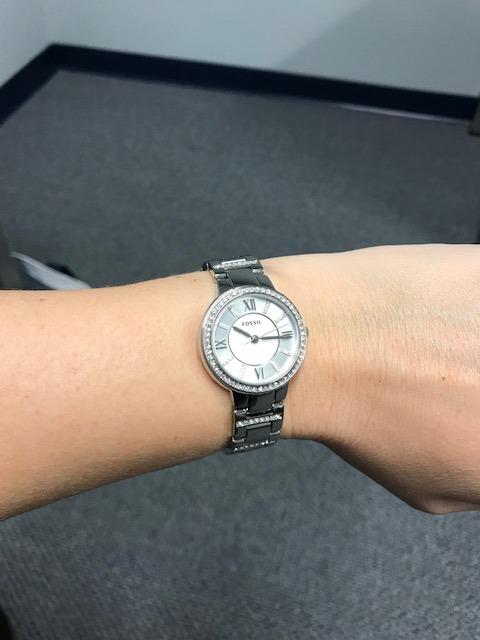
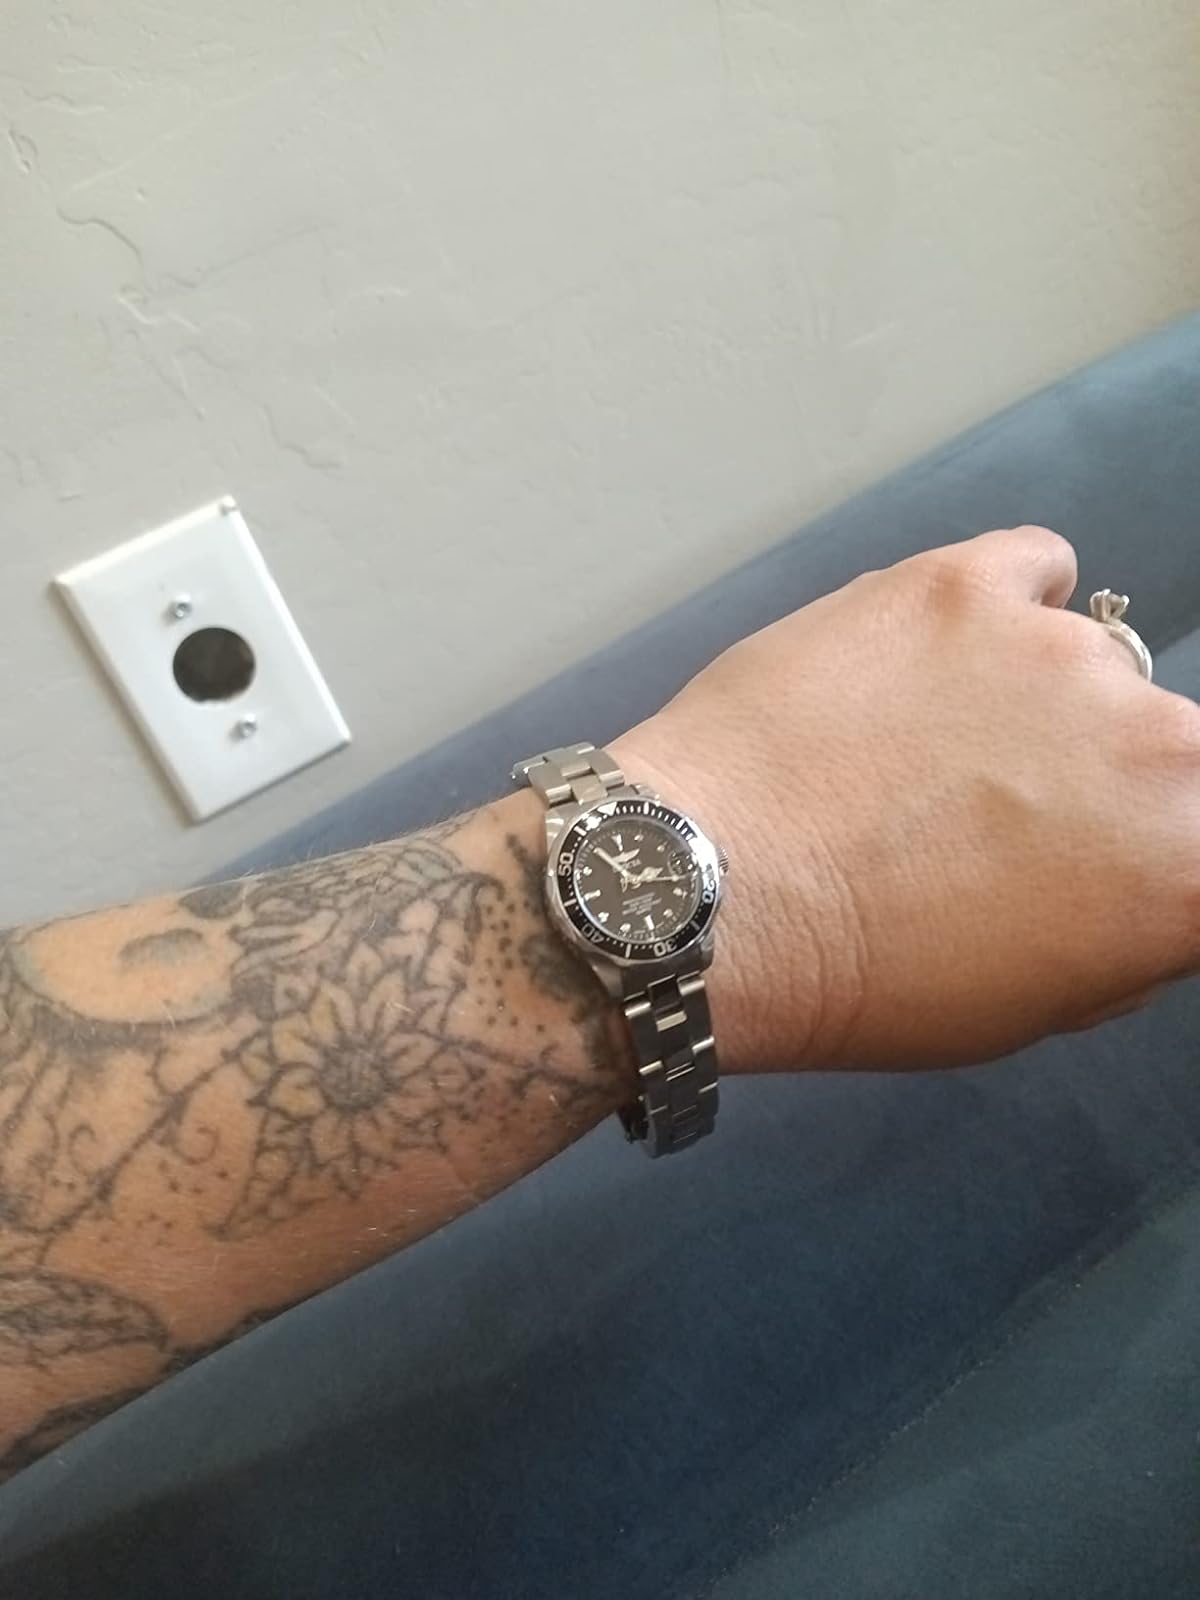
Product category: accessories_watch
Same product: no